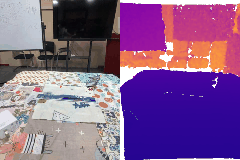
Label: tooth_brush